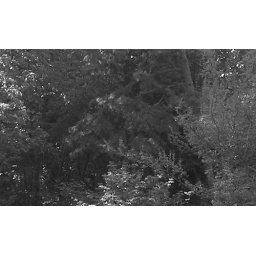
this pic is of trees and other plants but I see a Dragon in there!!!!!